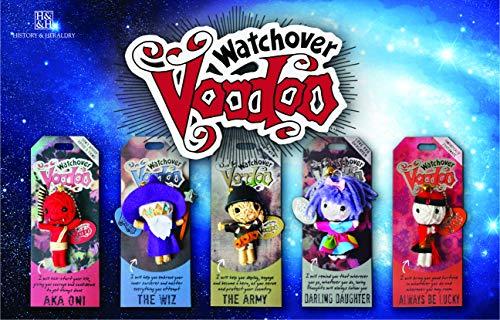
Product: Watchover Voodoo Star Warrior Toy
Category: Toys & Games | Dolls & Accessories | Dolls
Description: Our watch over Voodoo dolls are here to protect you with their unique and beautiful personalities and positive message.
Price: $8.97
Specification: ProductDimensions:2x2x3.5inches|ItemWeight:3.2ounces|ShippingWeight:3.2ounces(Viewshippingratesandpolicies)|DomesticShipping:ItemcanbeshippedwithinU.S.|InternationalShipping:ThisitemcanbeshippedtoselectcountriesoutsideoftheU.S.LearnMore|ASIN:B017EU48AQ|Itemmodelnumber:108010113|Manufacturerrecommendedage:14-15years